Drunken noodles
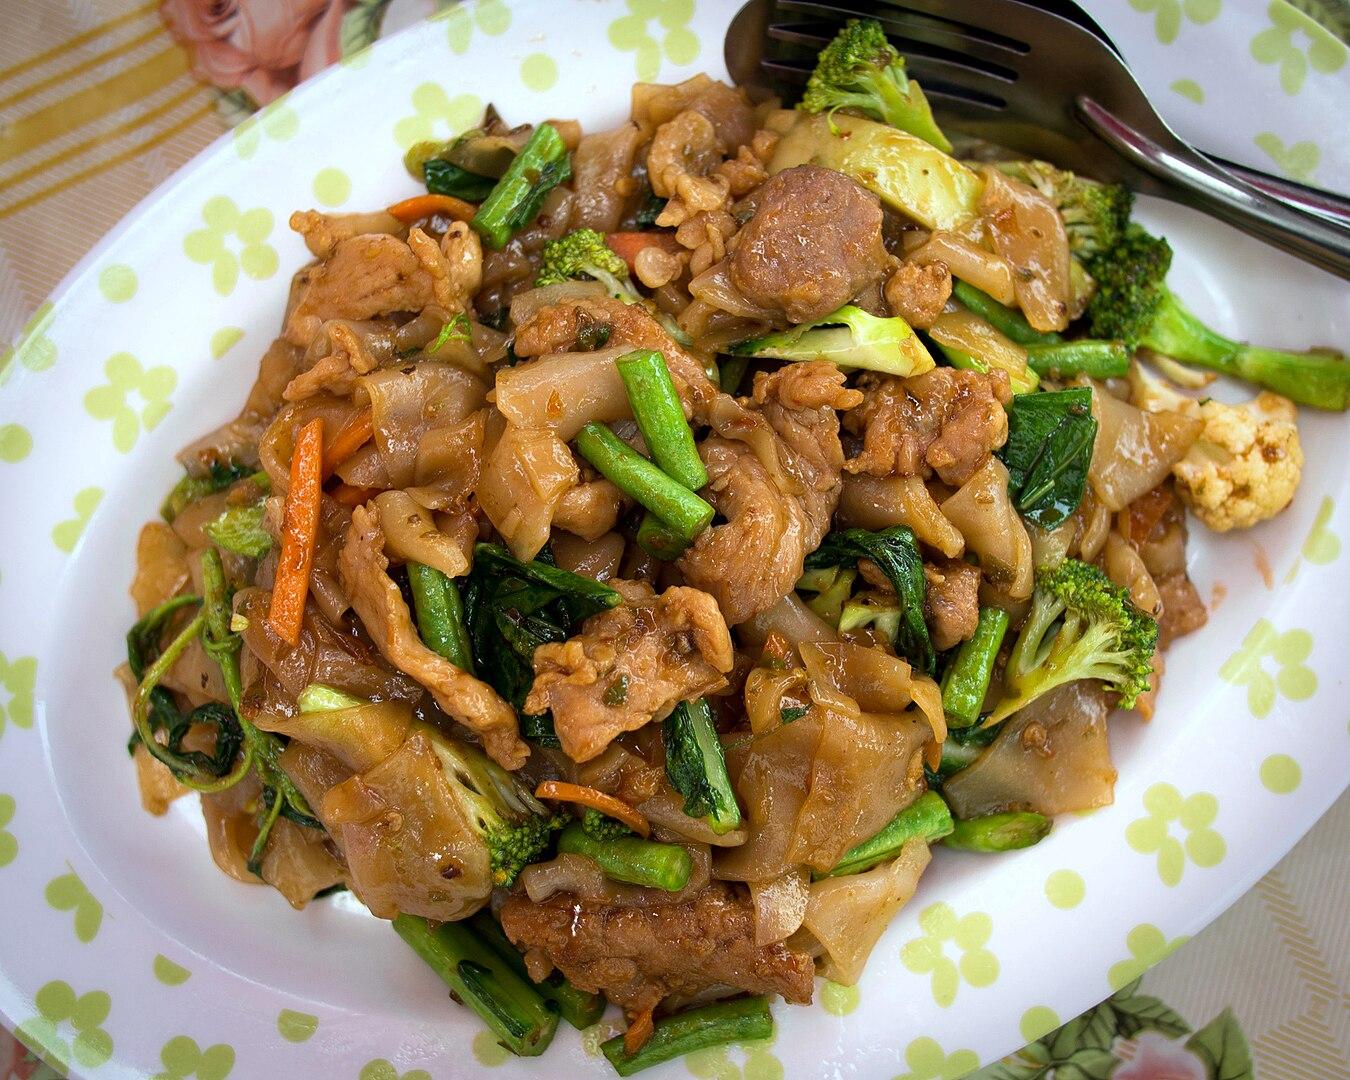
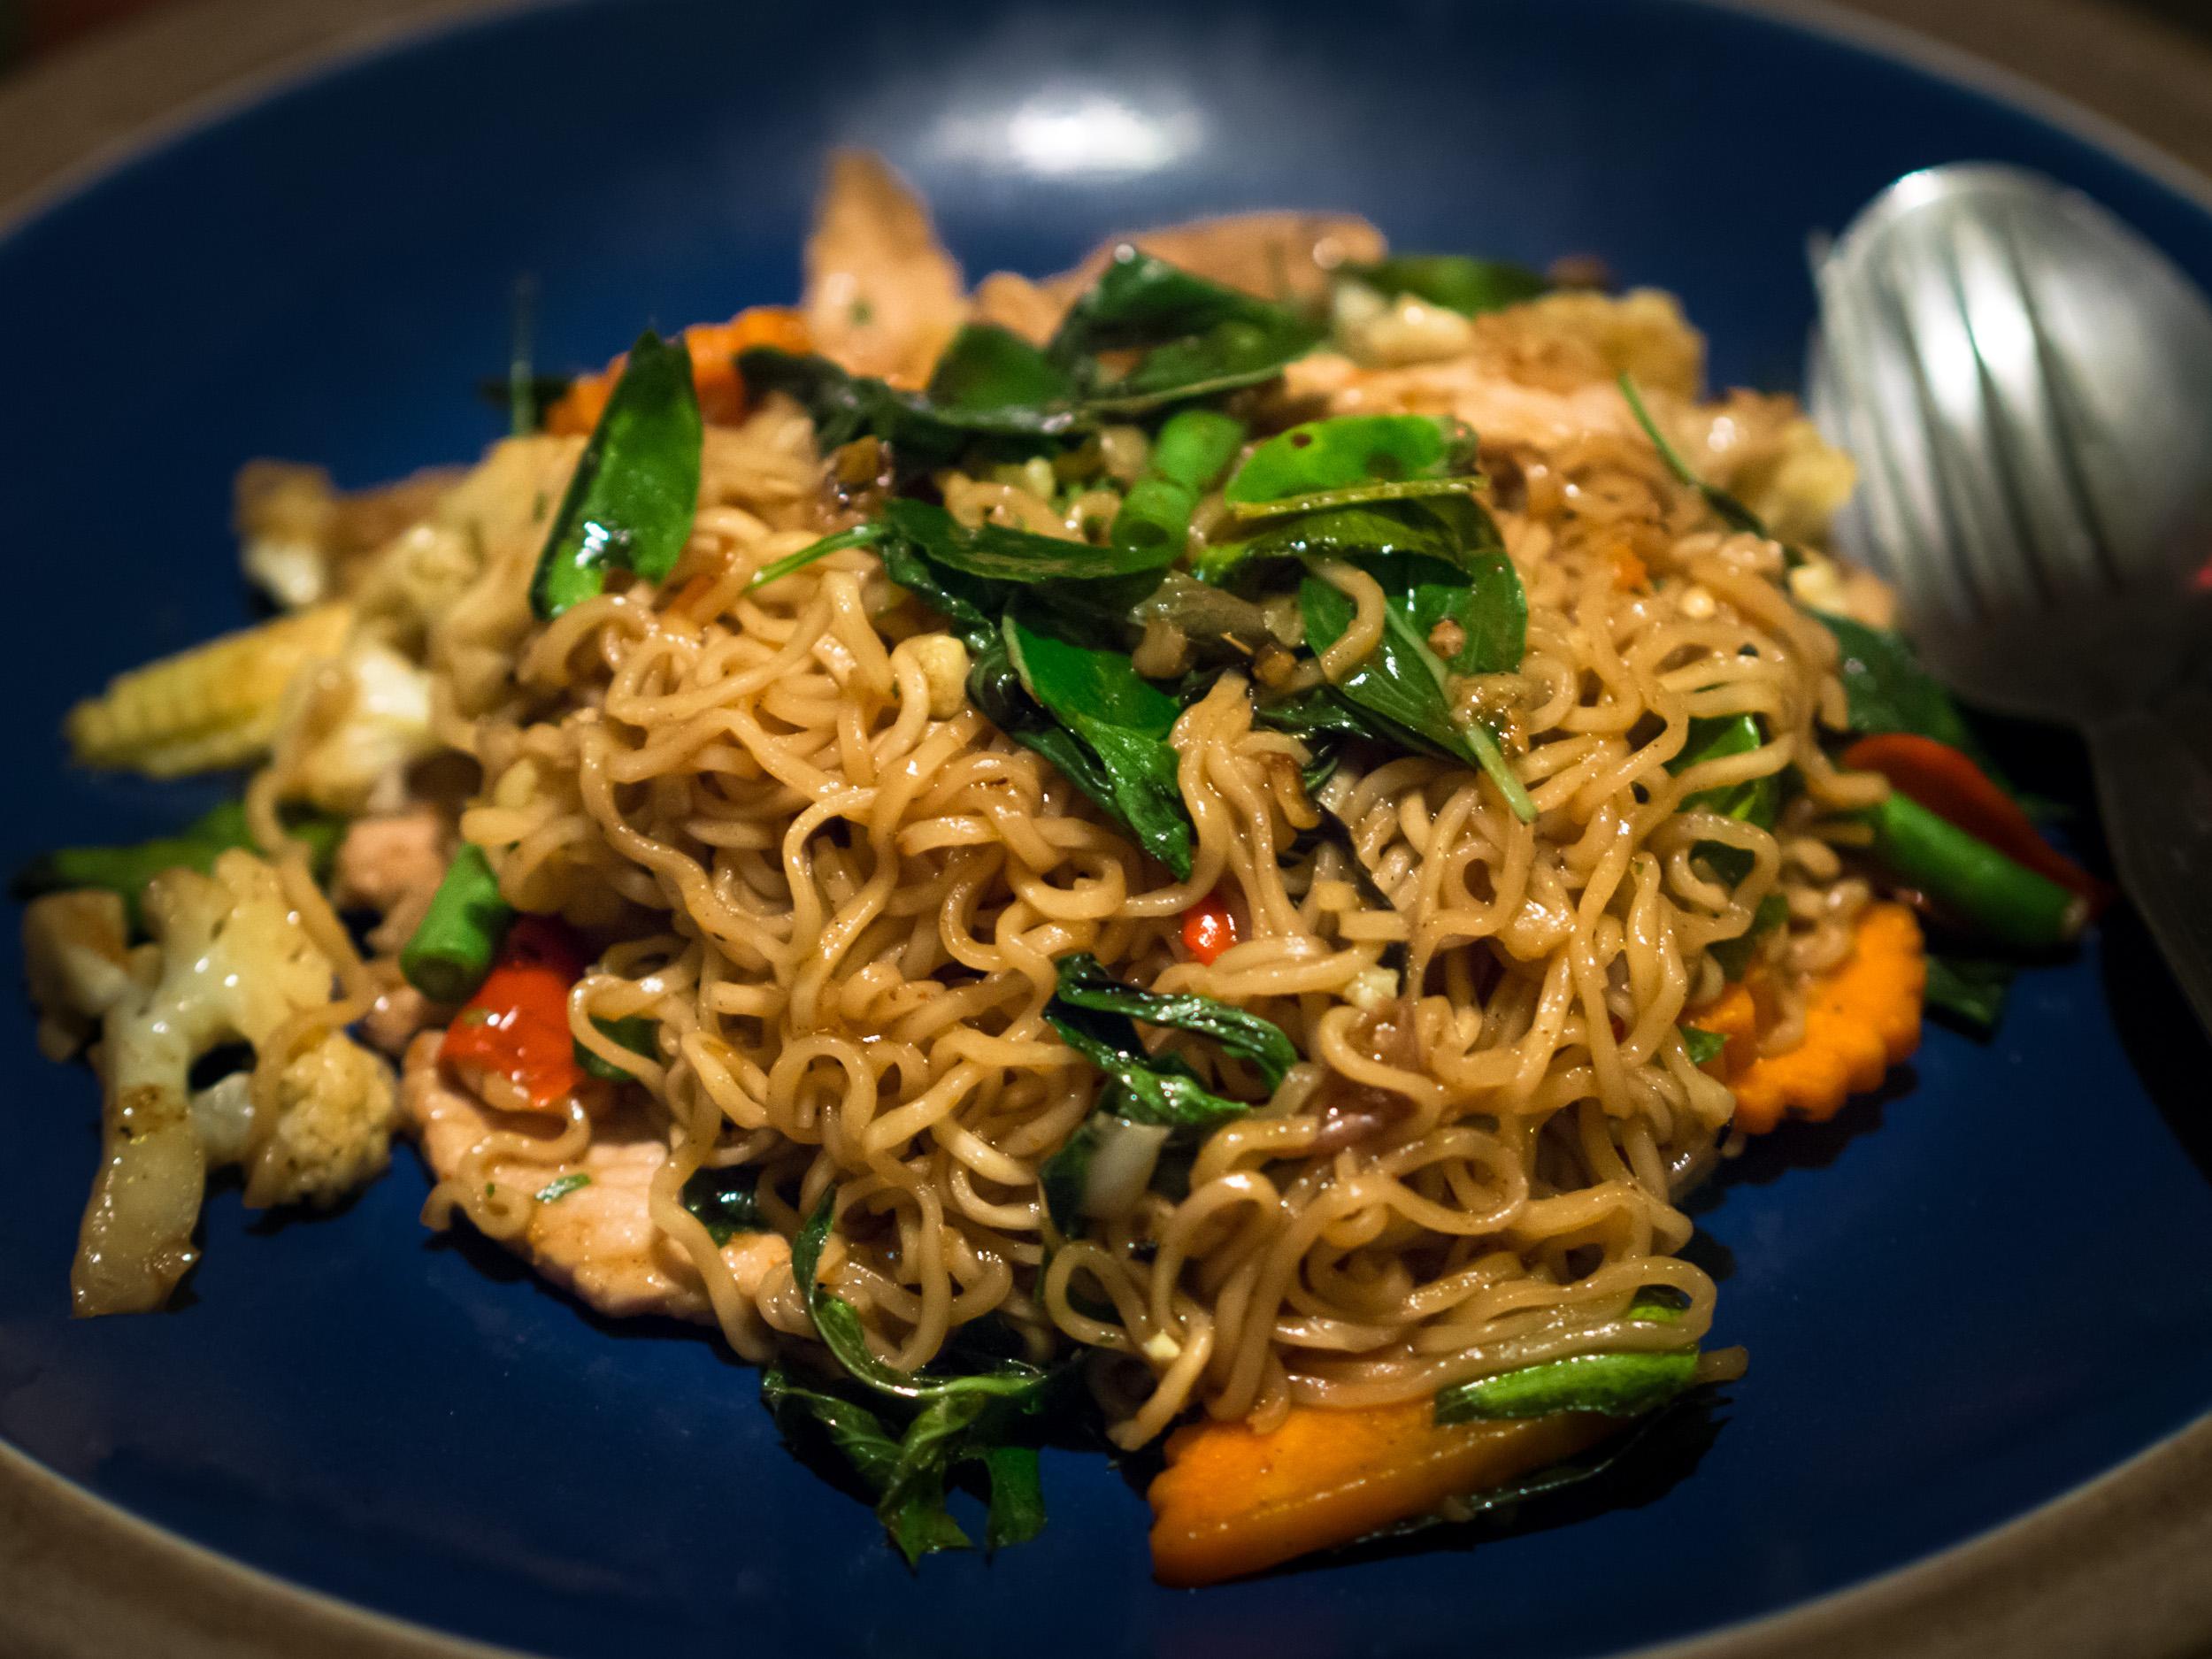
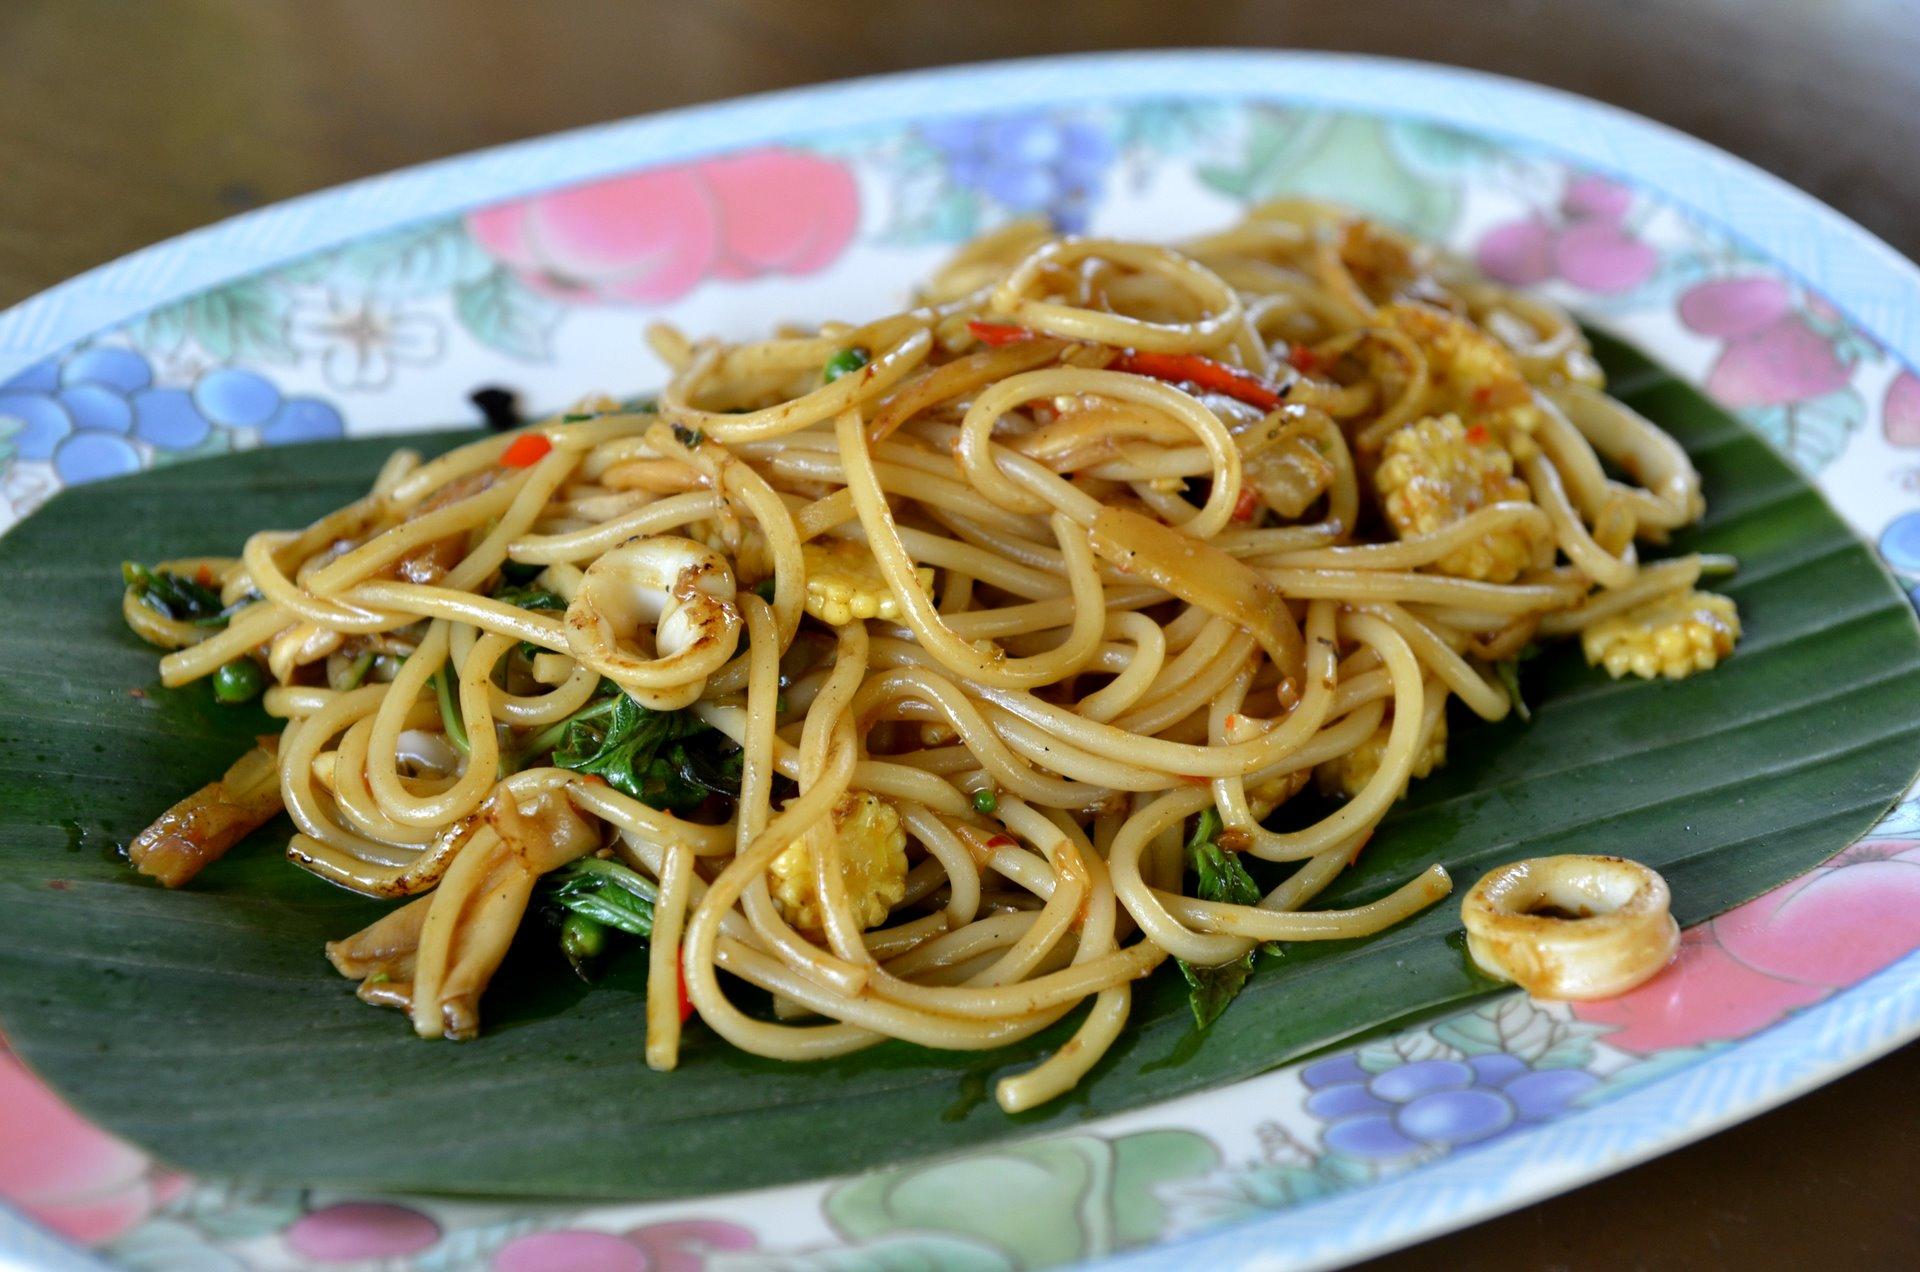
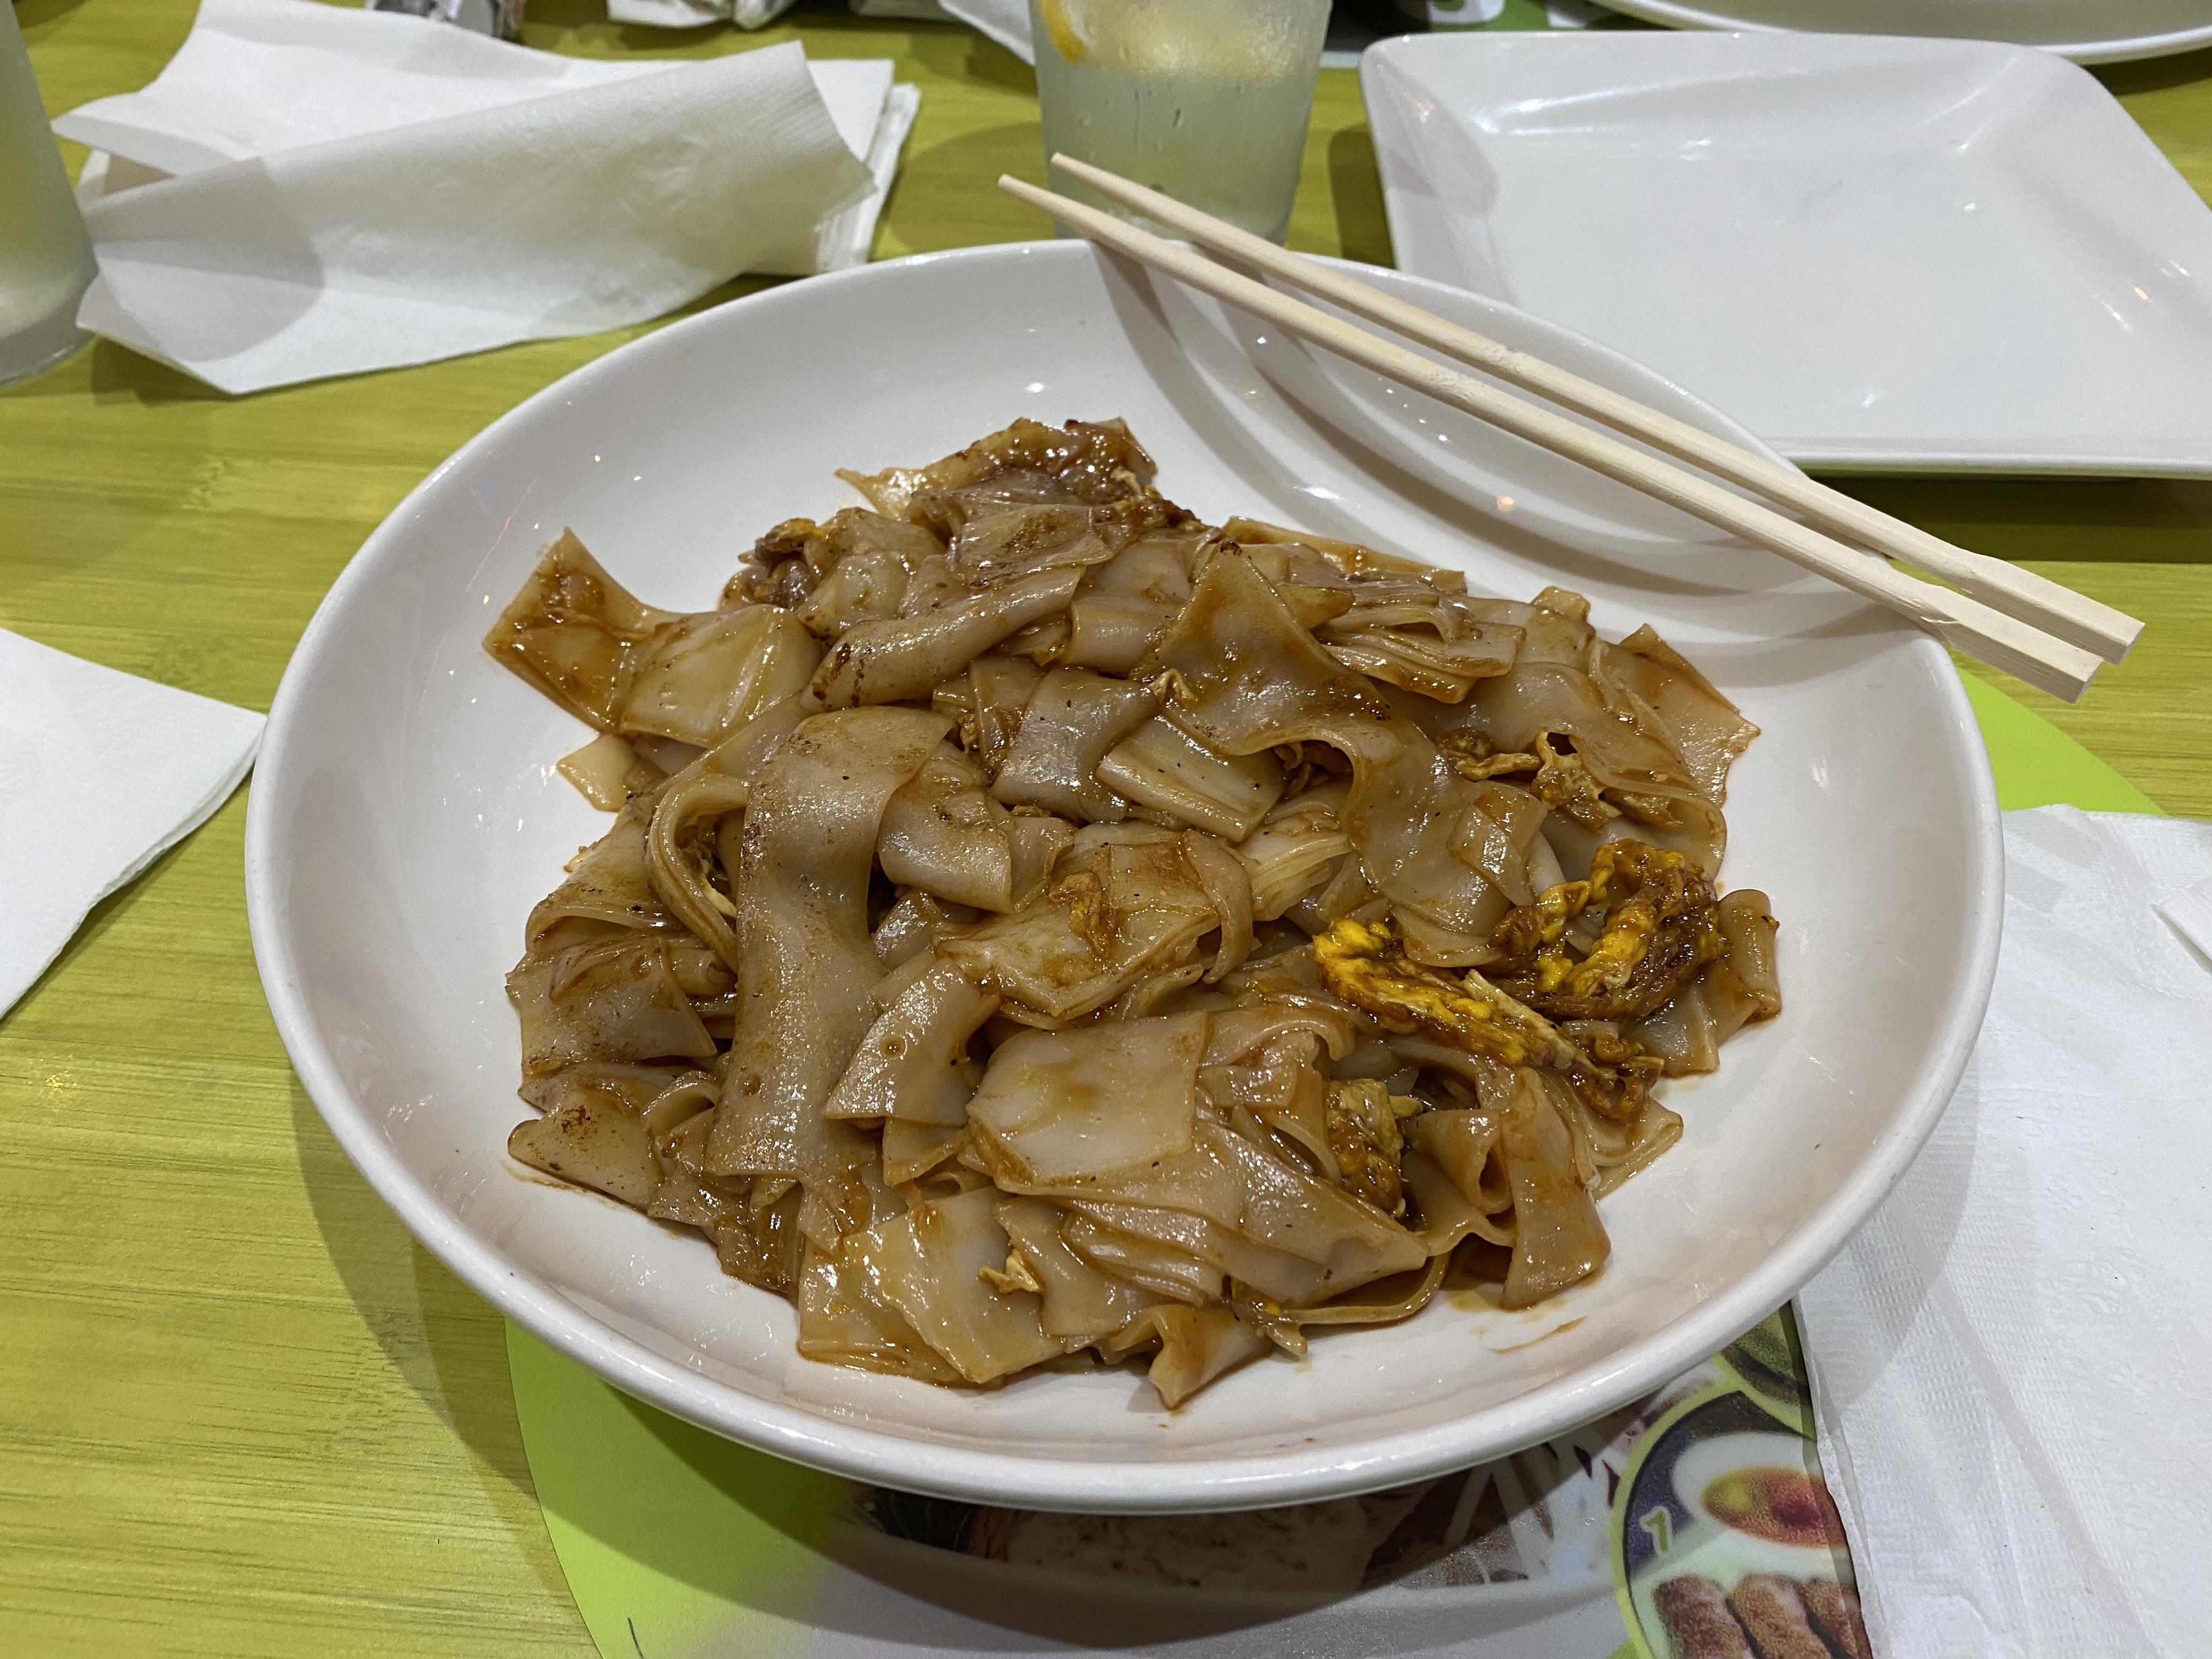
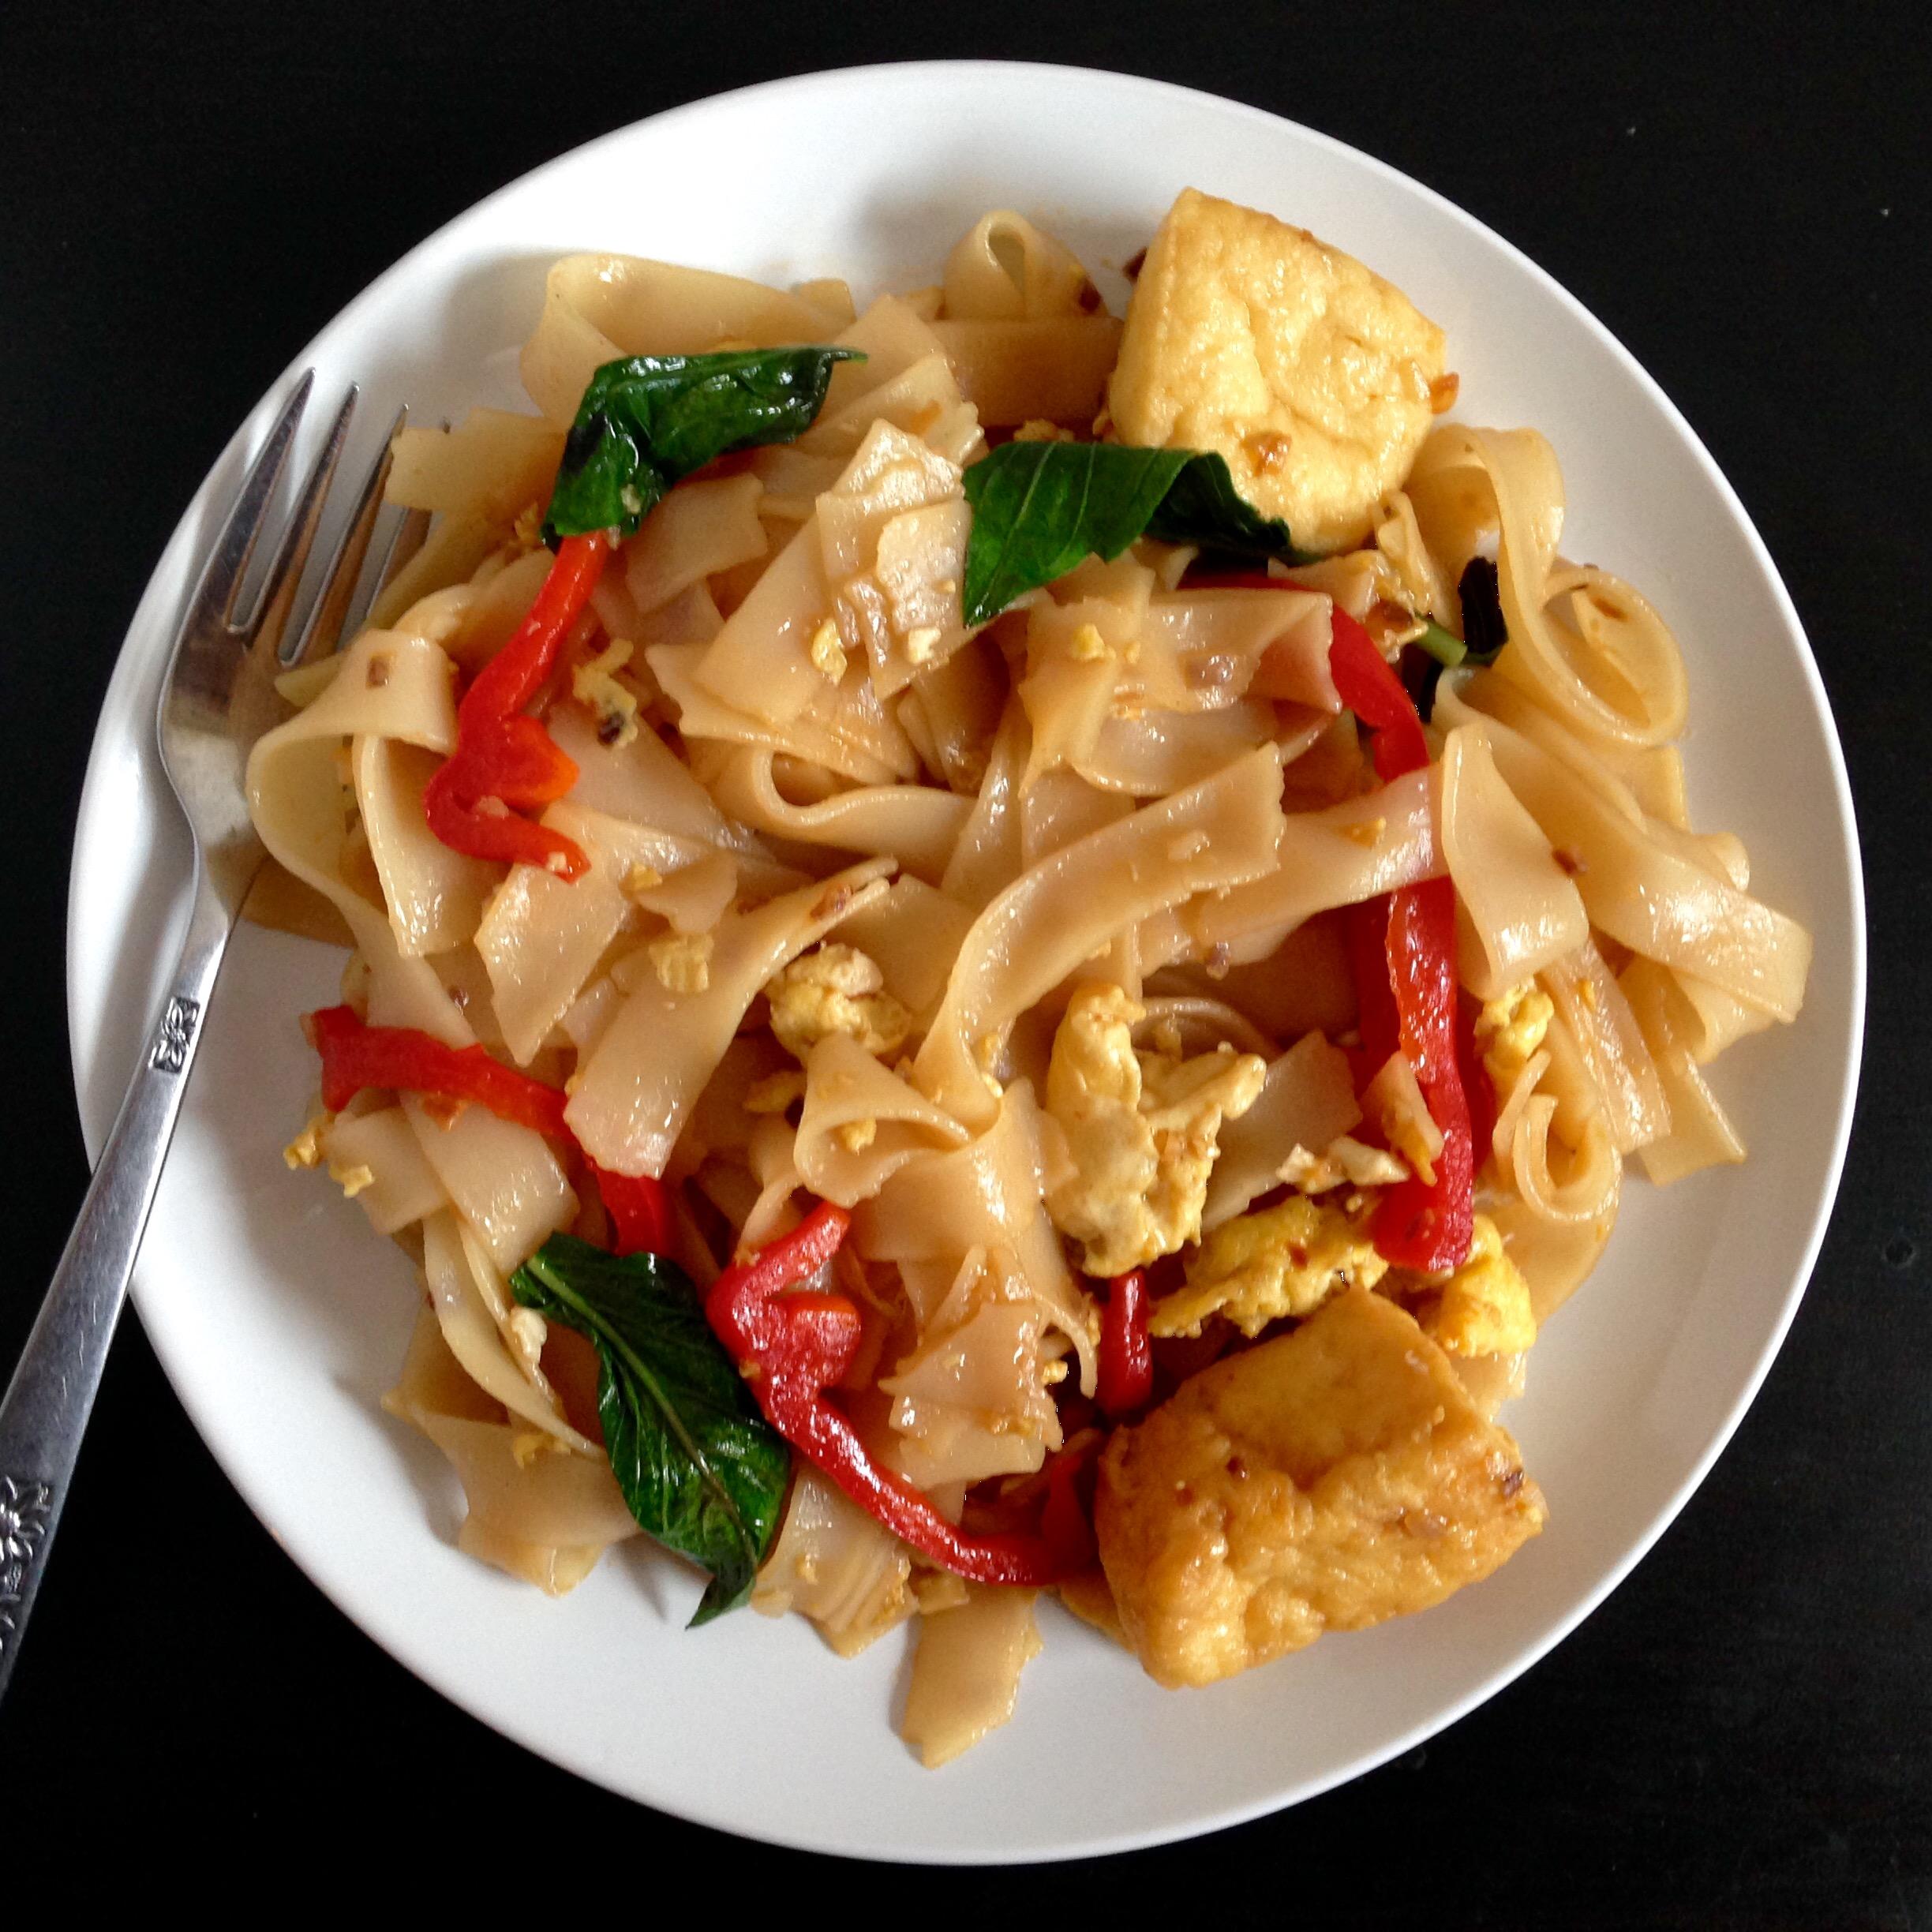
Also known as:
es - Spanish: Fideos borrachos
ja - Japanese: パッキーマオ
jv - Javanese: Mi mendem
ko - Korean: 팟 키마오
ms - Malay: Mi mabuk
th - Thai: ผัดขี้เมา
uk - Ukrainian: П'яна локшина
yue - Cantonese: 醉貓炒河
zh - Chinese: 泰式炒宽粉
Category: noodle (stir-fried noodle, rice noodle)
Cuisine: Thai
Associated cuisines: Thai
Area: Thailand
Countries: Thailand
Region: South Eastern Asia, , , ,
The dish originates from a spicy stir-fry dish that originally did not include noodles. The base ingredients of the aforementioned spicy stir-fry are garlic, shallots, fresh chilies, and shrimp paste, and holy basil (for topping). Eventually, the stir-fry was converted into a noodle dish made with broad rice noodles, soy sauce, fish sauce, oyster sauce, garlic, meat, seafood, chili, fresh black pepper pods and holy basil.